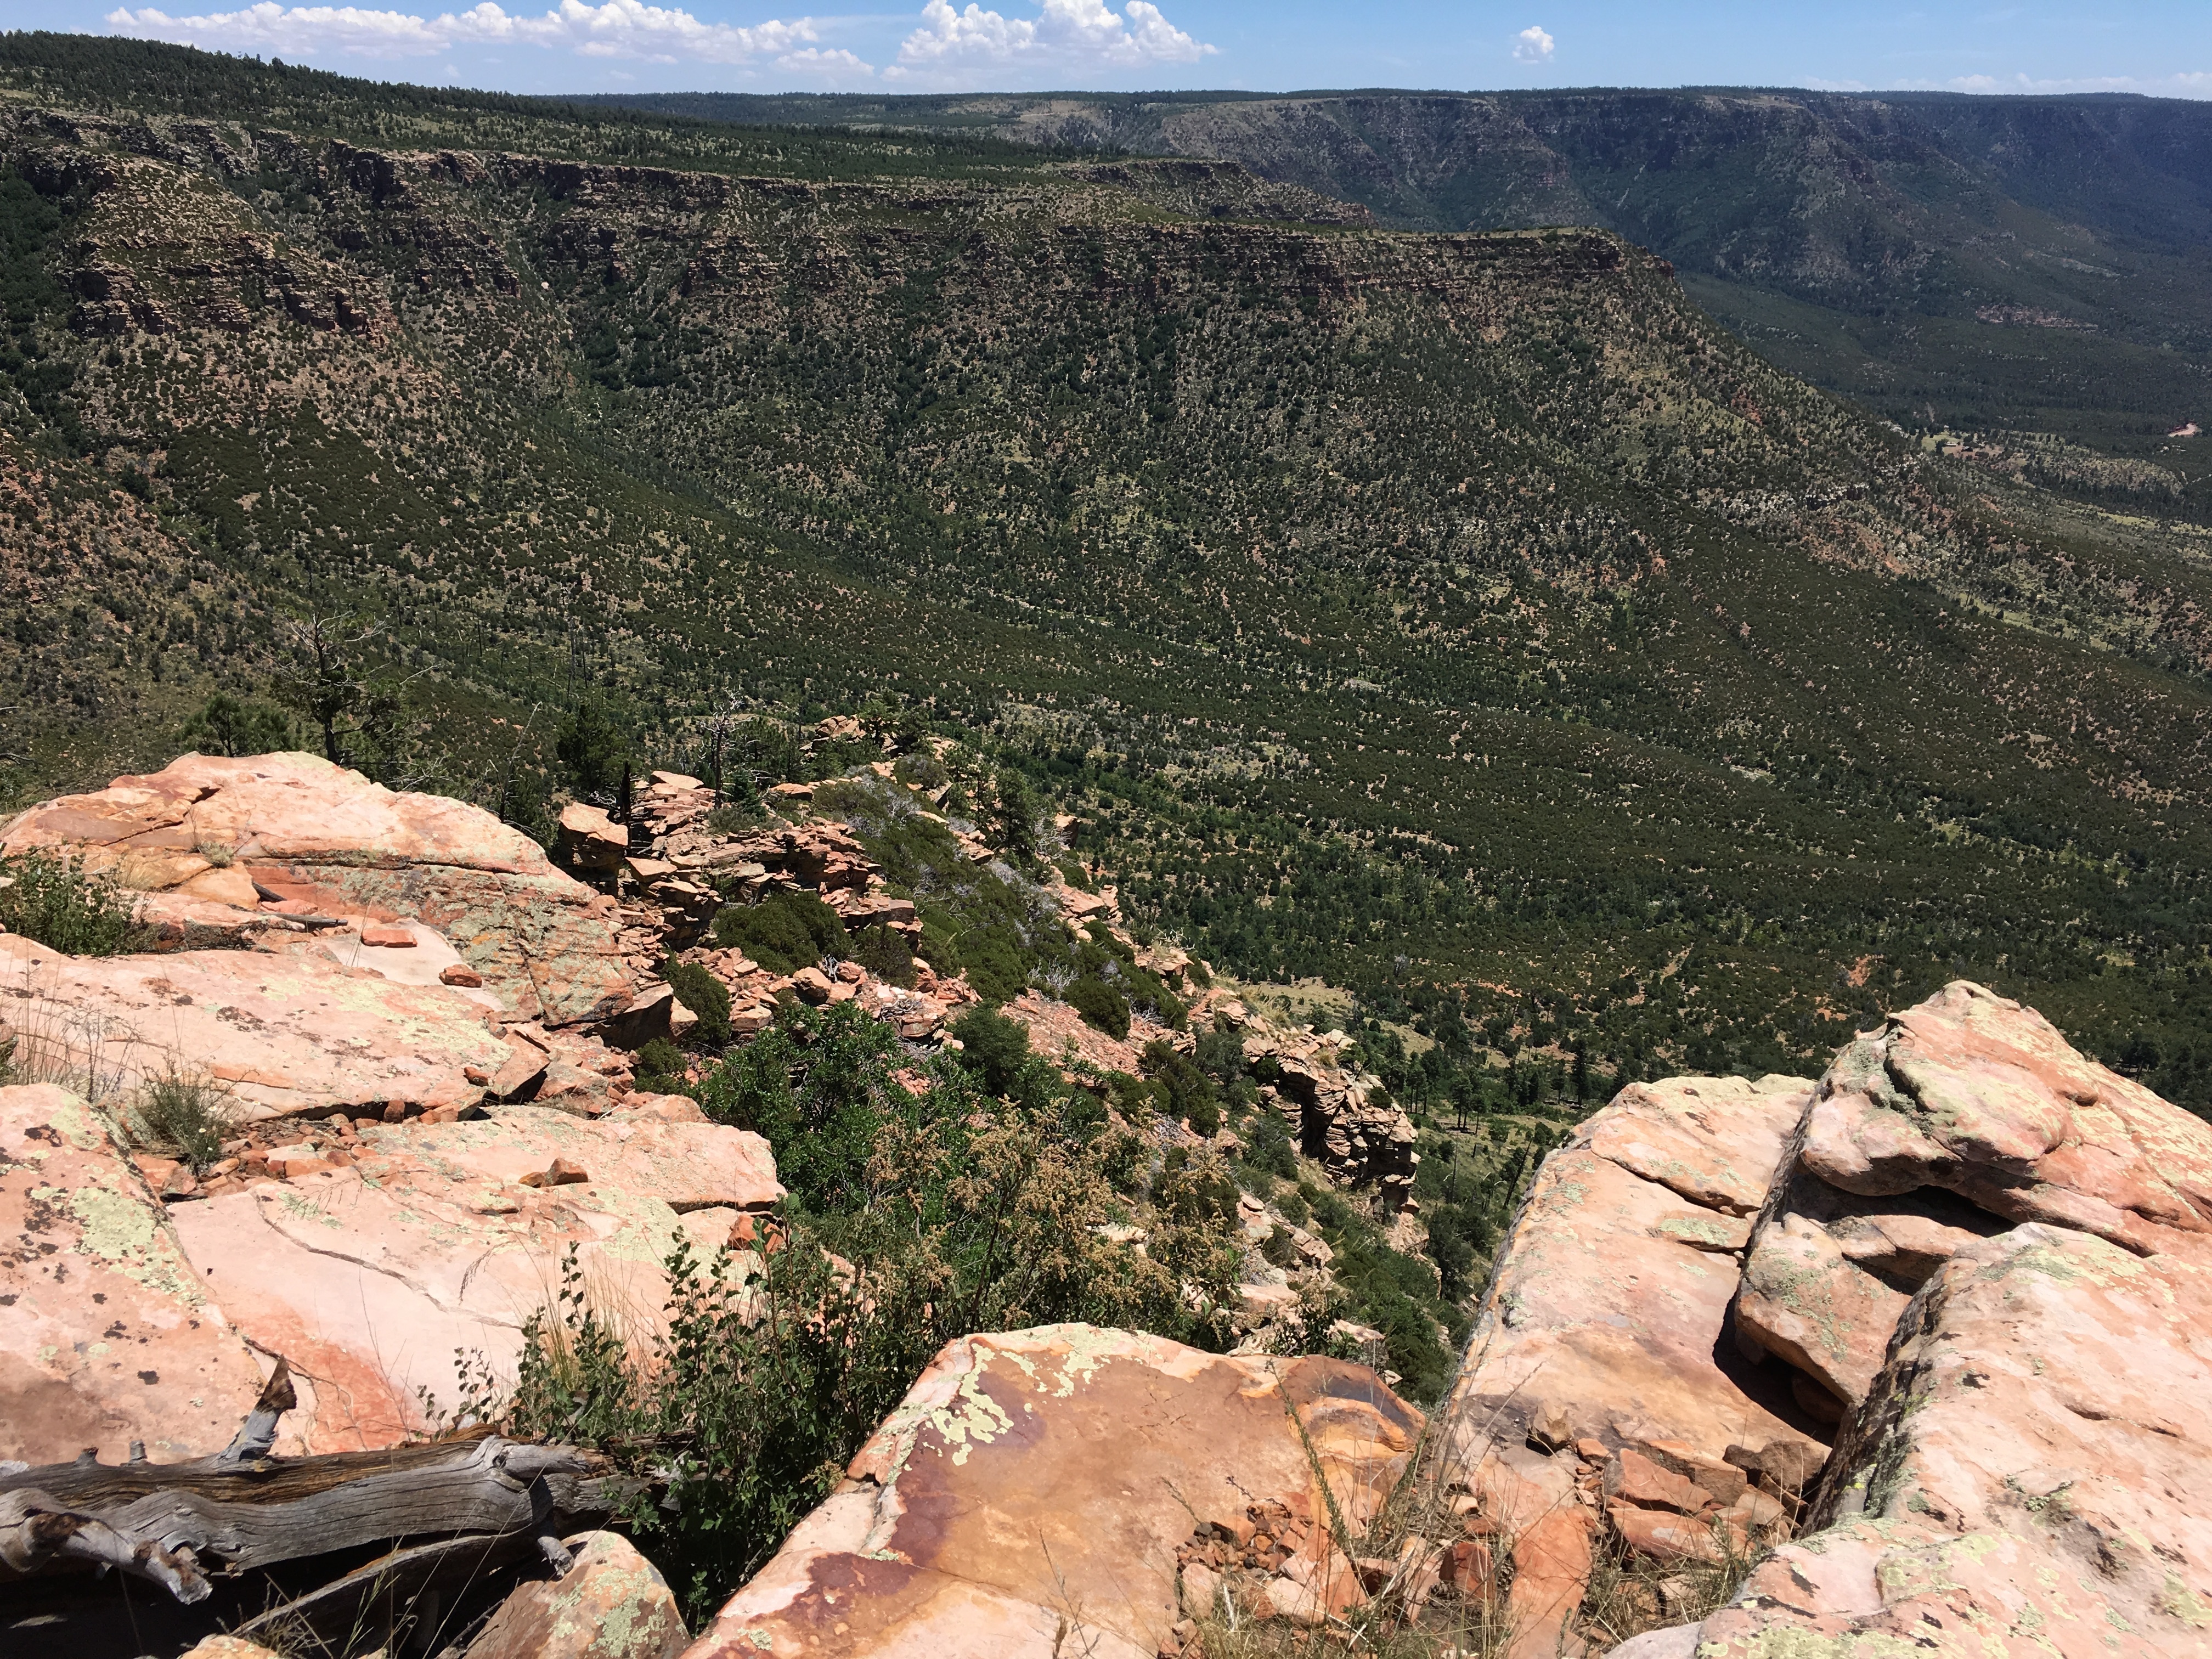
landscape, rock, wilderness, walking, mountain, hiking, trail, adventure, valley, cliff, soil, canyon, terrain, ridge, geology, badlands, boulder, plateau, mogollonrim, wadi, geological phenomenon